Bouldering at the 2017 IFSC Climbing World Cup

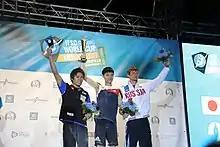
Winners 2017 Men: 1st Place: Jongwon Chon KOR, 2nd Place: Tomoa Narasaki JPN, 3rd Place: Alexey Rubtsov RUS

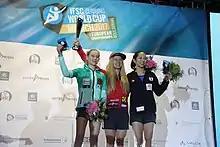
Winners 2017 Women: 1st Place: Shauna Coxsey GBR, 2nd Place: Janja Garnbret SLO, 3rd. Place: Akiyo Noguchi JPN

78 athletes attended the World Cup in Meiringen. Shauna Coxsey (4t10 4b8) won the competition in front of Katharina Saurwein (2t6 3b13).